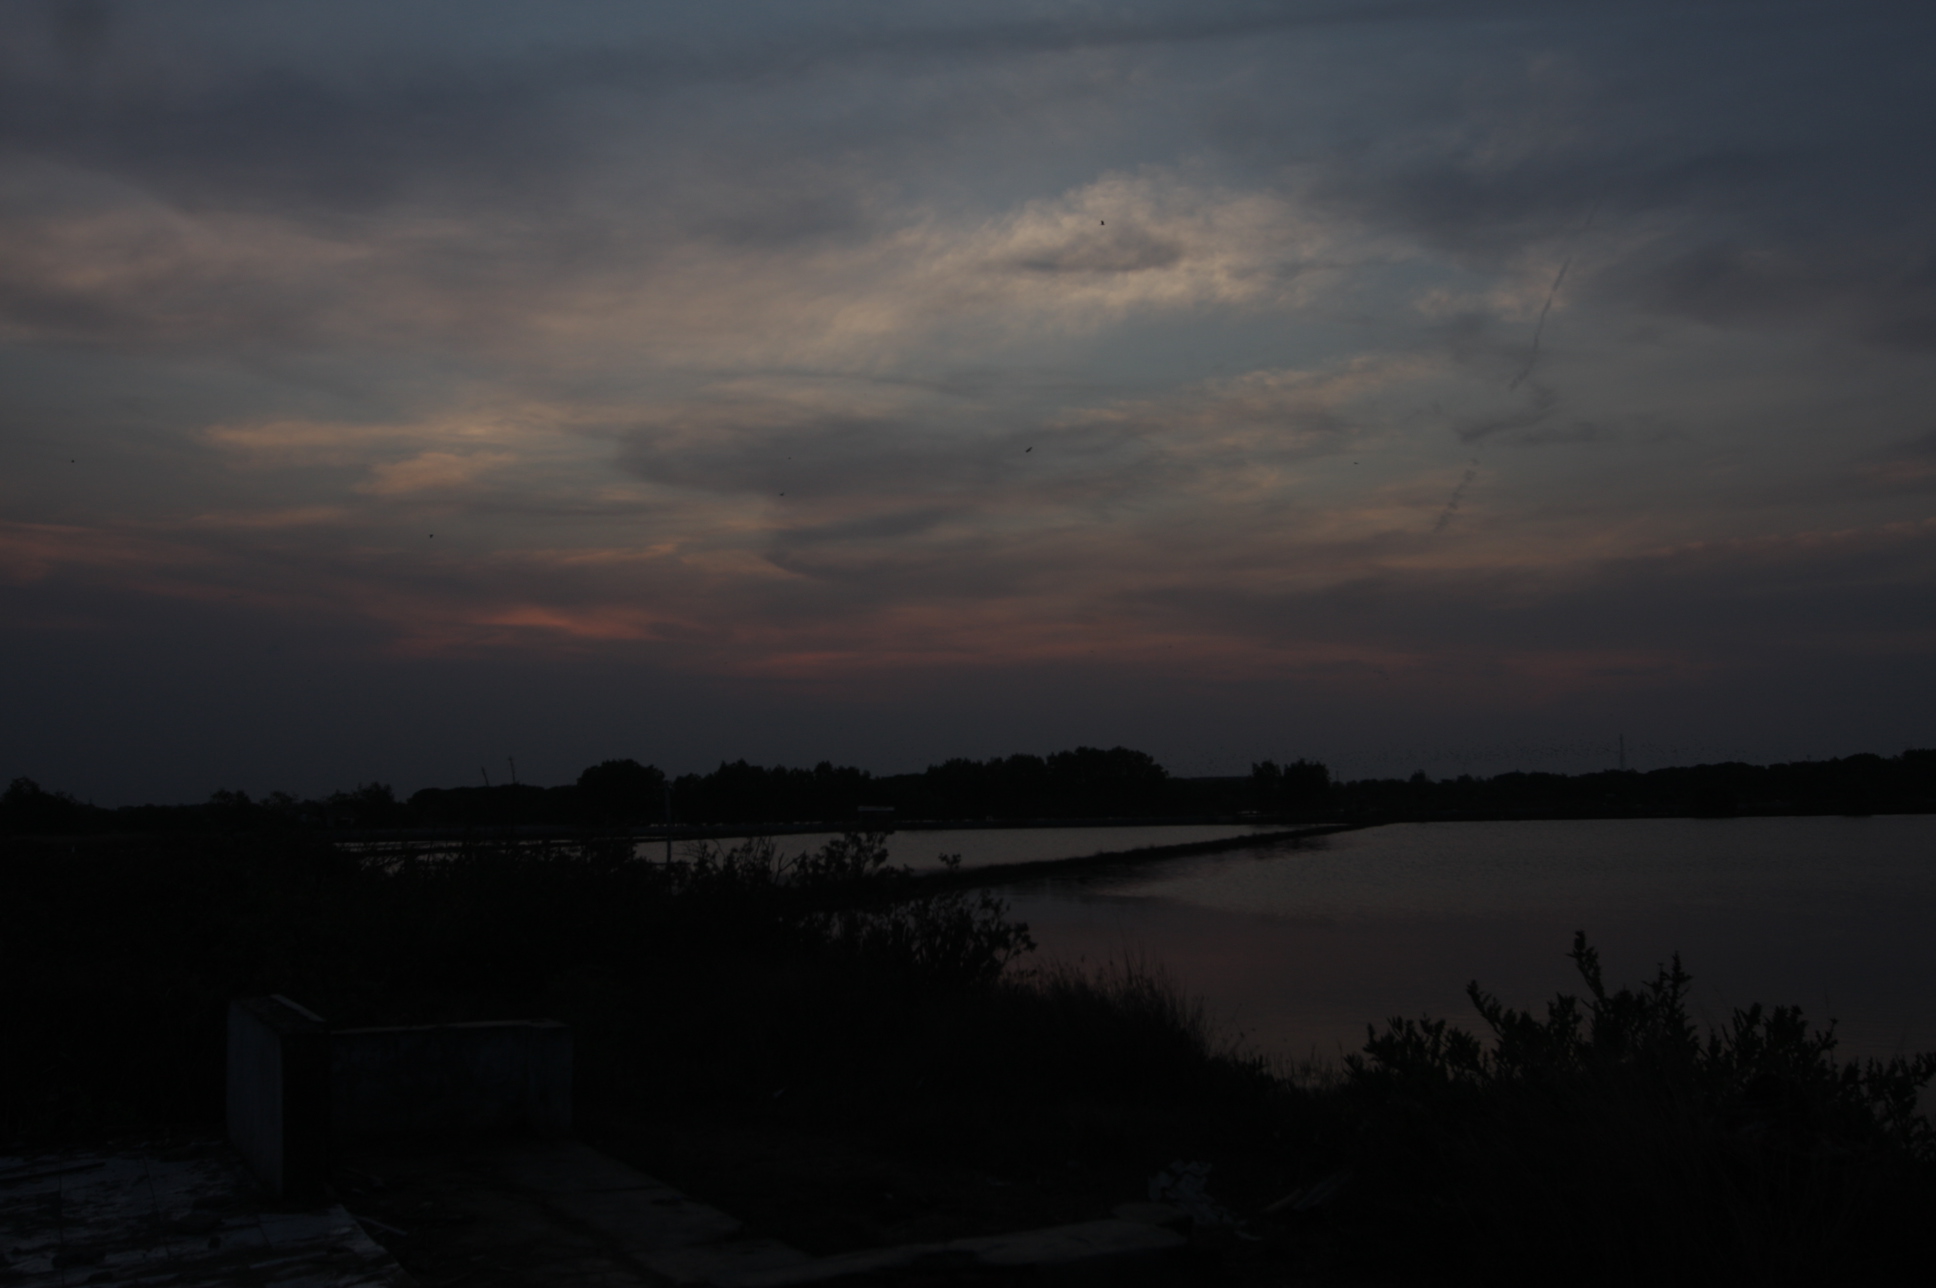
sunset, dark, sky, dawn, horizon, river, dusk, evening, cloud, atmosphere, water, sunrise, morning, afterglow, reservoir, reflection, calm, loch, darkness, lake, tree, red sky at morning, night, sunlight, meteorological phenomenon, landscape